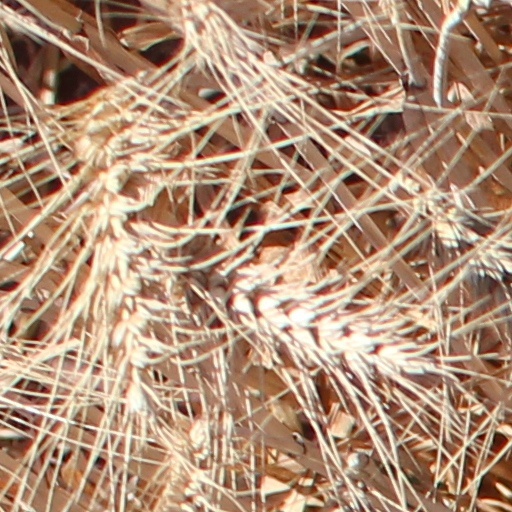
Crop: wheat